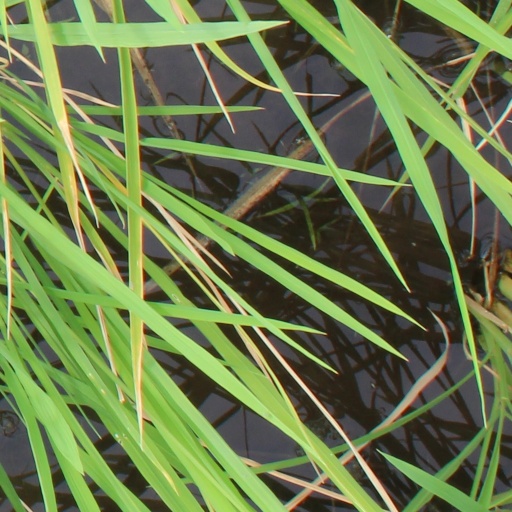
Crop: rice